León Apacible

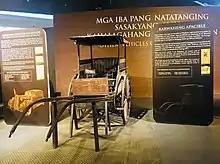
"Kalesa" of Don Leon Apacible

He met national hero José Rizal while attending Ateneo Municipal de Manila. He boarded with Rizal and his brother, Galicano, who also became one of the political figures of the revolution. Leon’s mother asked Rizal to be her son’s advisor and guide. Like Rizal, Leon excelled in school and later studied law at the University of Sto. Thomas. Leon earned his licentiate in jurisprudence at only 23 years old. He practiced law in Batangas where he also found Masonry. After, he became a judge of the Court of First Instance of Batangas City.